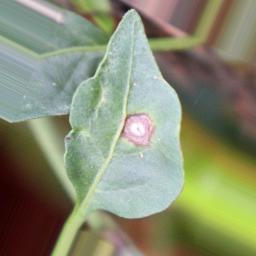
Label: cercospora